Yoshiko Tanaka

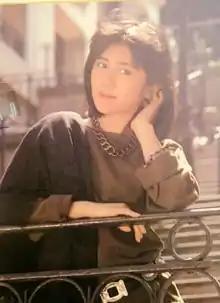
Yoshiko Tanaka promoting her album "Yoshiko" in 1984

was a Japanese actress. She was also famous as a member of the pop group Candies. While a member of Candies, Tanaka was known by the nickname . Still at the height of its popularity, the group disbanded in 1978. Tanaka was also the sister-in-law of the well-known actress Masako Natsume.